Victoria, Princess Royal

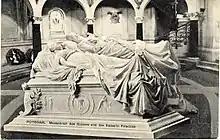
Emperor Frederick III and Empress Victoria mausoleum at the "Friedenskirche", Sanssouci

Victoria's eldest son went through various treatments to cure his atrophied arm. Strange methods, such as the so-called "animal baths" in which the arm was immersed in the entrails of recently dead rabbits, were performed with some regularity. In addition, William also underwent electroshock sessions in an attempt to revive the nerves passing through the left arm to the neck and also to prevent his head tilting to one side. Victoria insisted that he become a good rider. The thought that he, as heir to the throne, should not be able to ride was intolerable to her. Riding lessons began when William was eight and were a matter of endurance for him. Over and over, the weeping prince was set on his horse and compelled to go through the paces. He fell off time after time but despite his tears was set on its back again. After weeks, he finally got it right and maintained his balance. William later wrote: "The torments inflicted on me, in this pony riding, must be attributed to my mother."